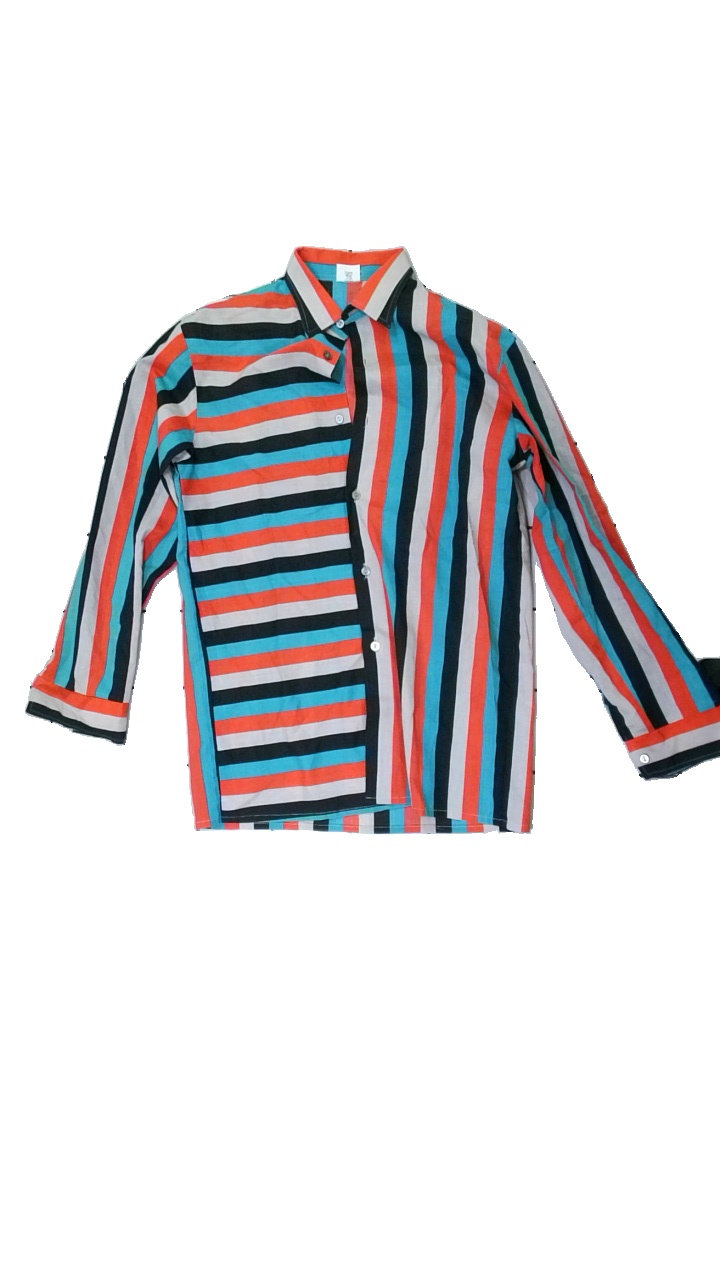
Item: Shirt (Ladies)
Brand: Dreiklang
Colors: Red, Black, Grey, Multicolor
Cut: Regular
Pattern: Striped
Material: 62% Polyester 38% Cotton
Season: All
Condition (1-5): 5
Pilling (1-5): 5
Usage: Reuse
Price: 50-100